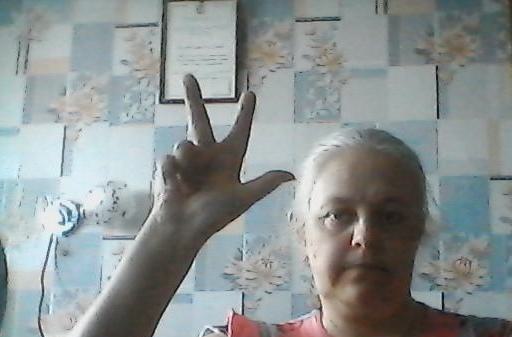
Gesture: three2